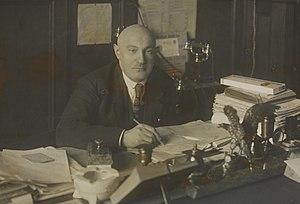
La Banque d'État de l'URSS, communément abrégé en Gosbank, était la banque centrale de l'Union soviétique et la seule banque des années trente jusqu'à 1987.